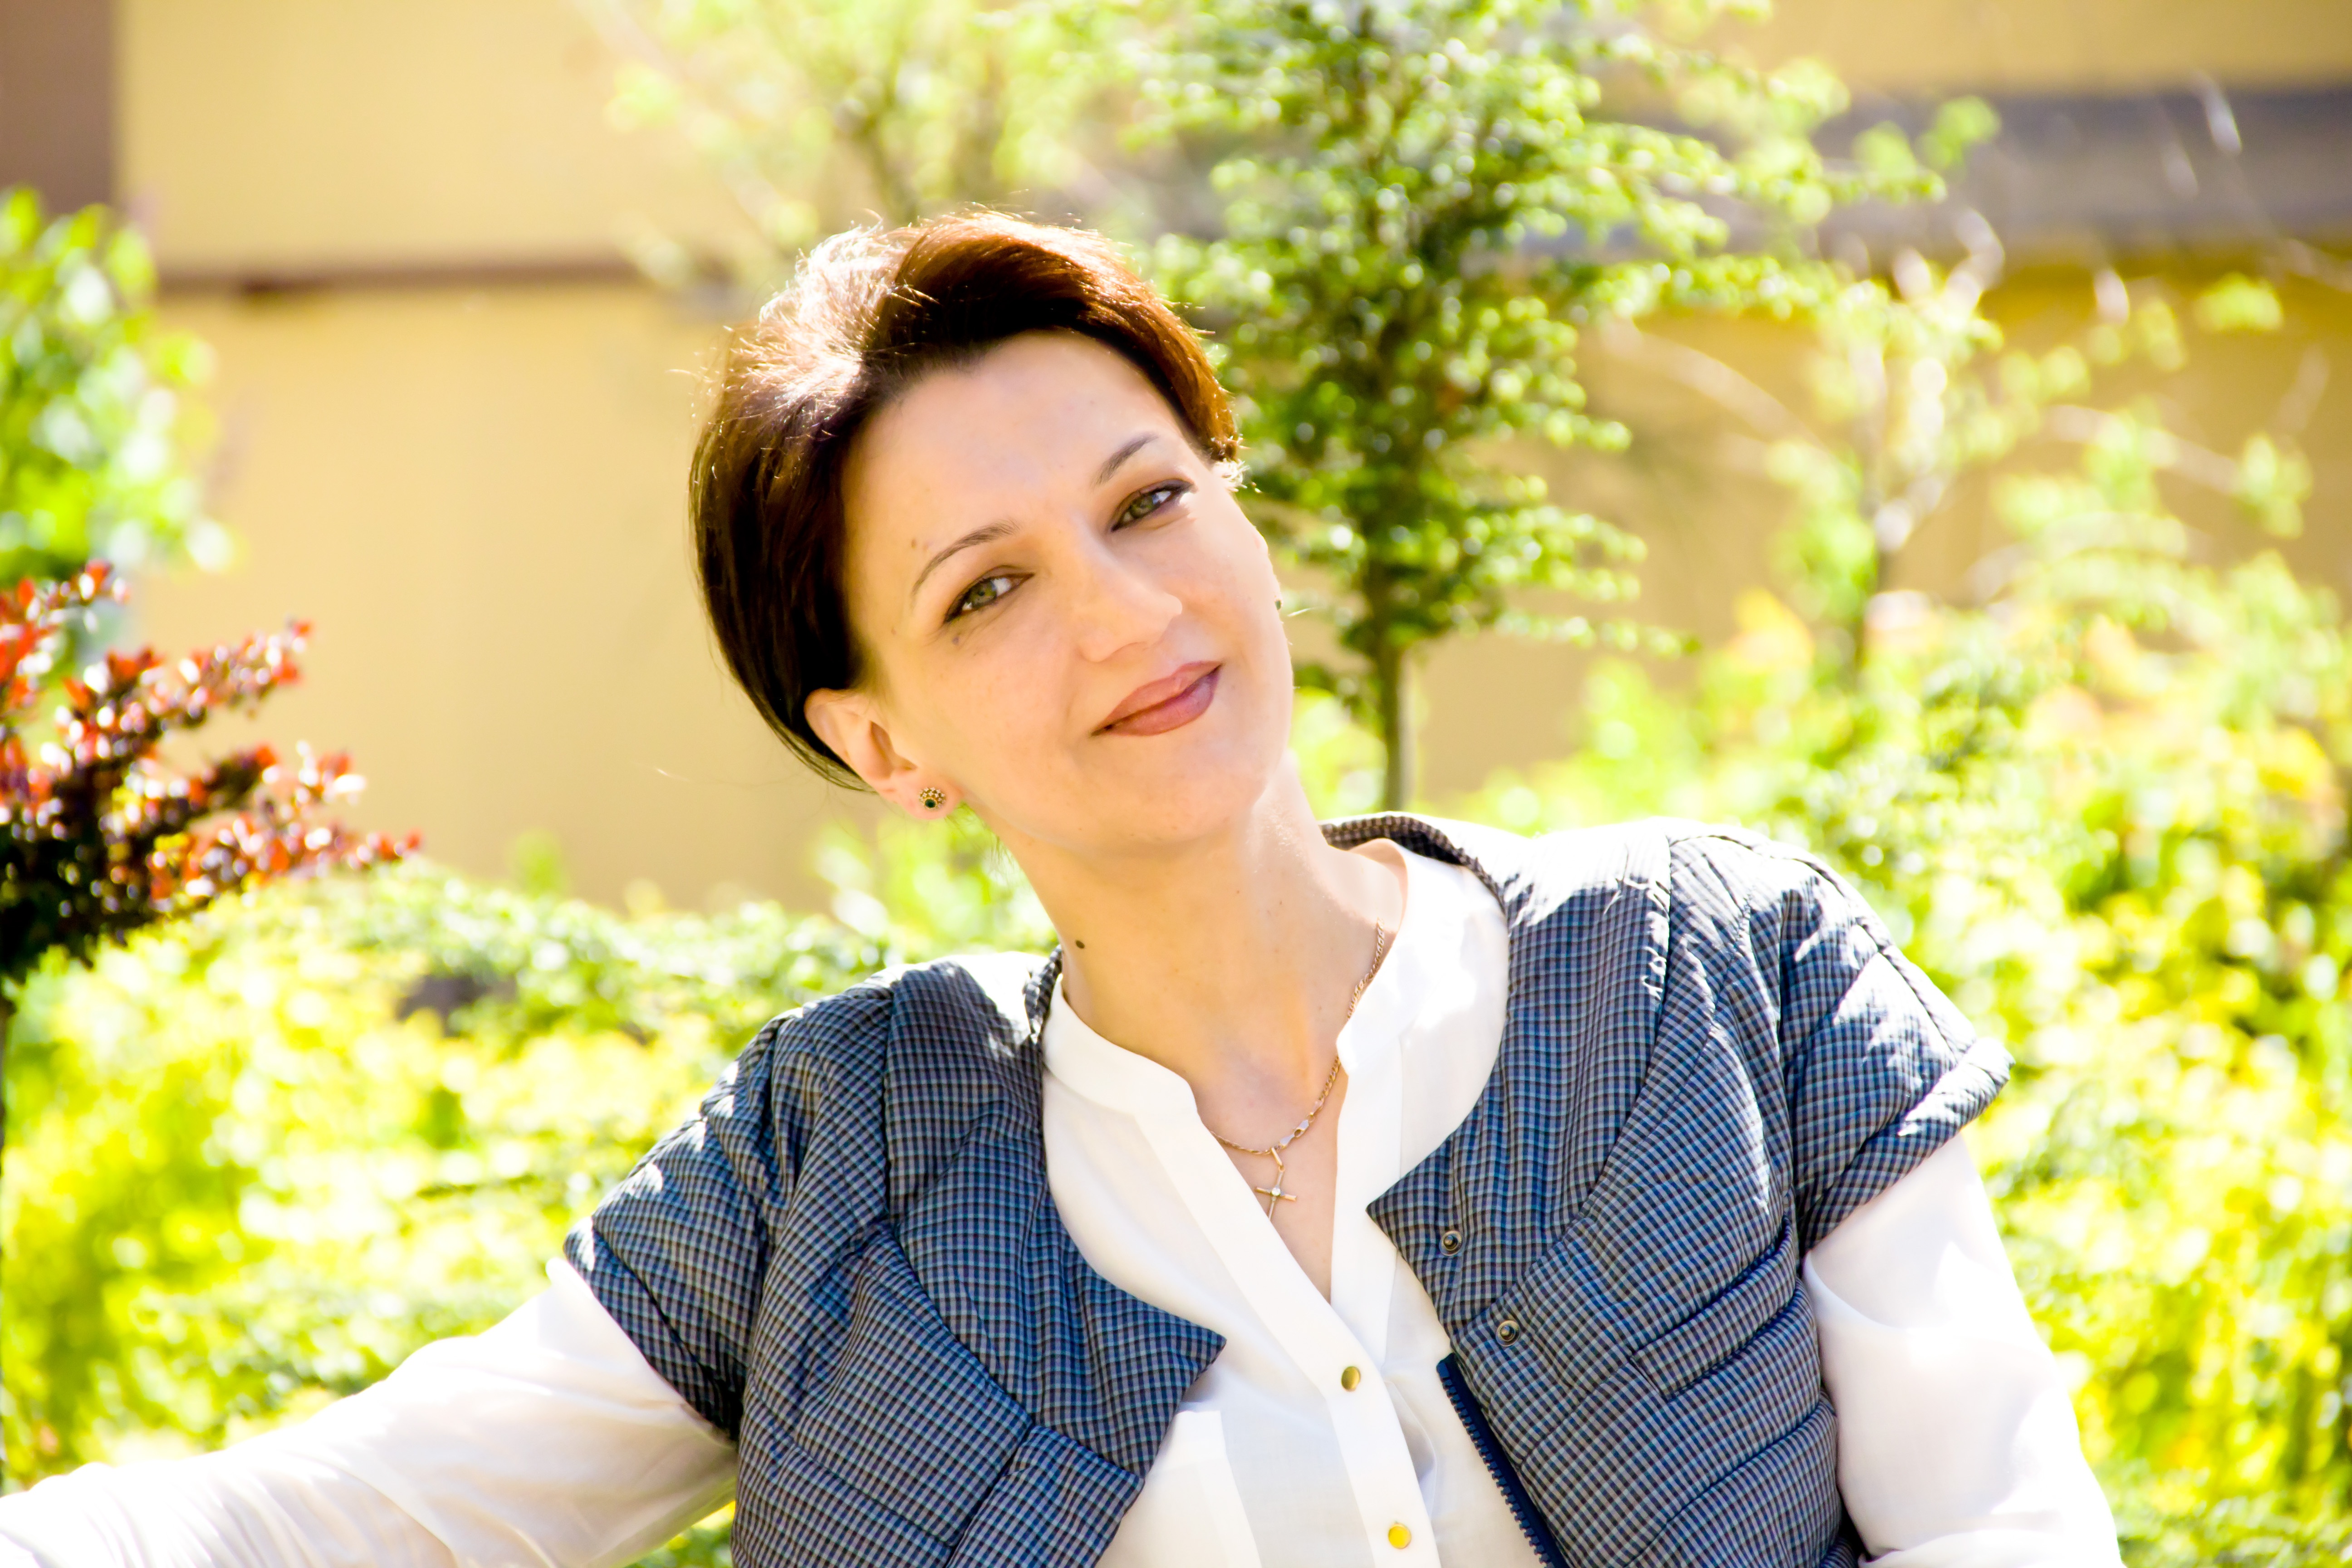
girl, woman, photography, flower, portrait, yellow, stroll, ceremony, in the garden, photo shoot, portrait photography